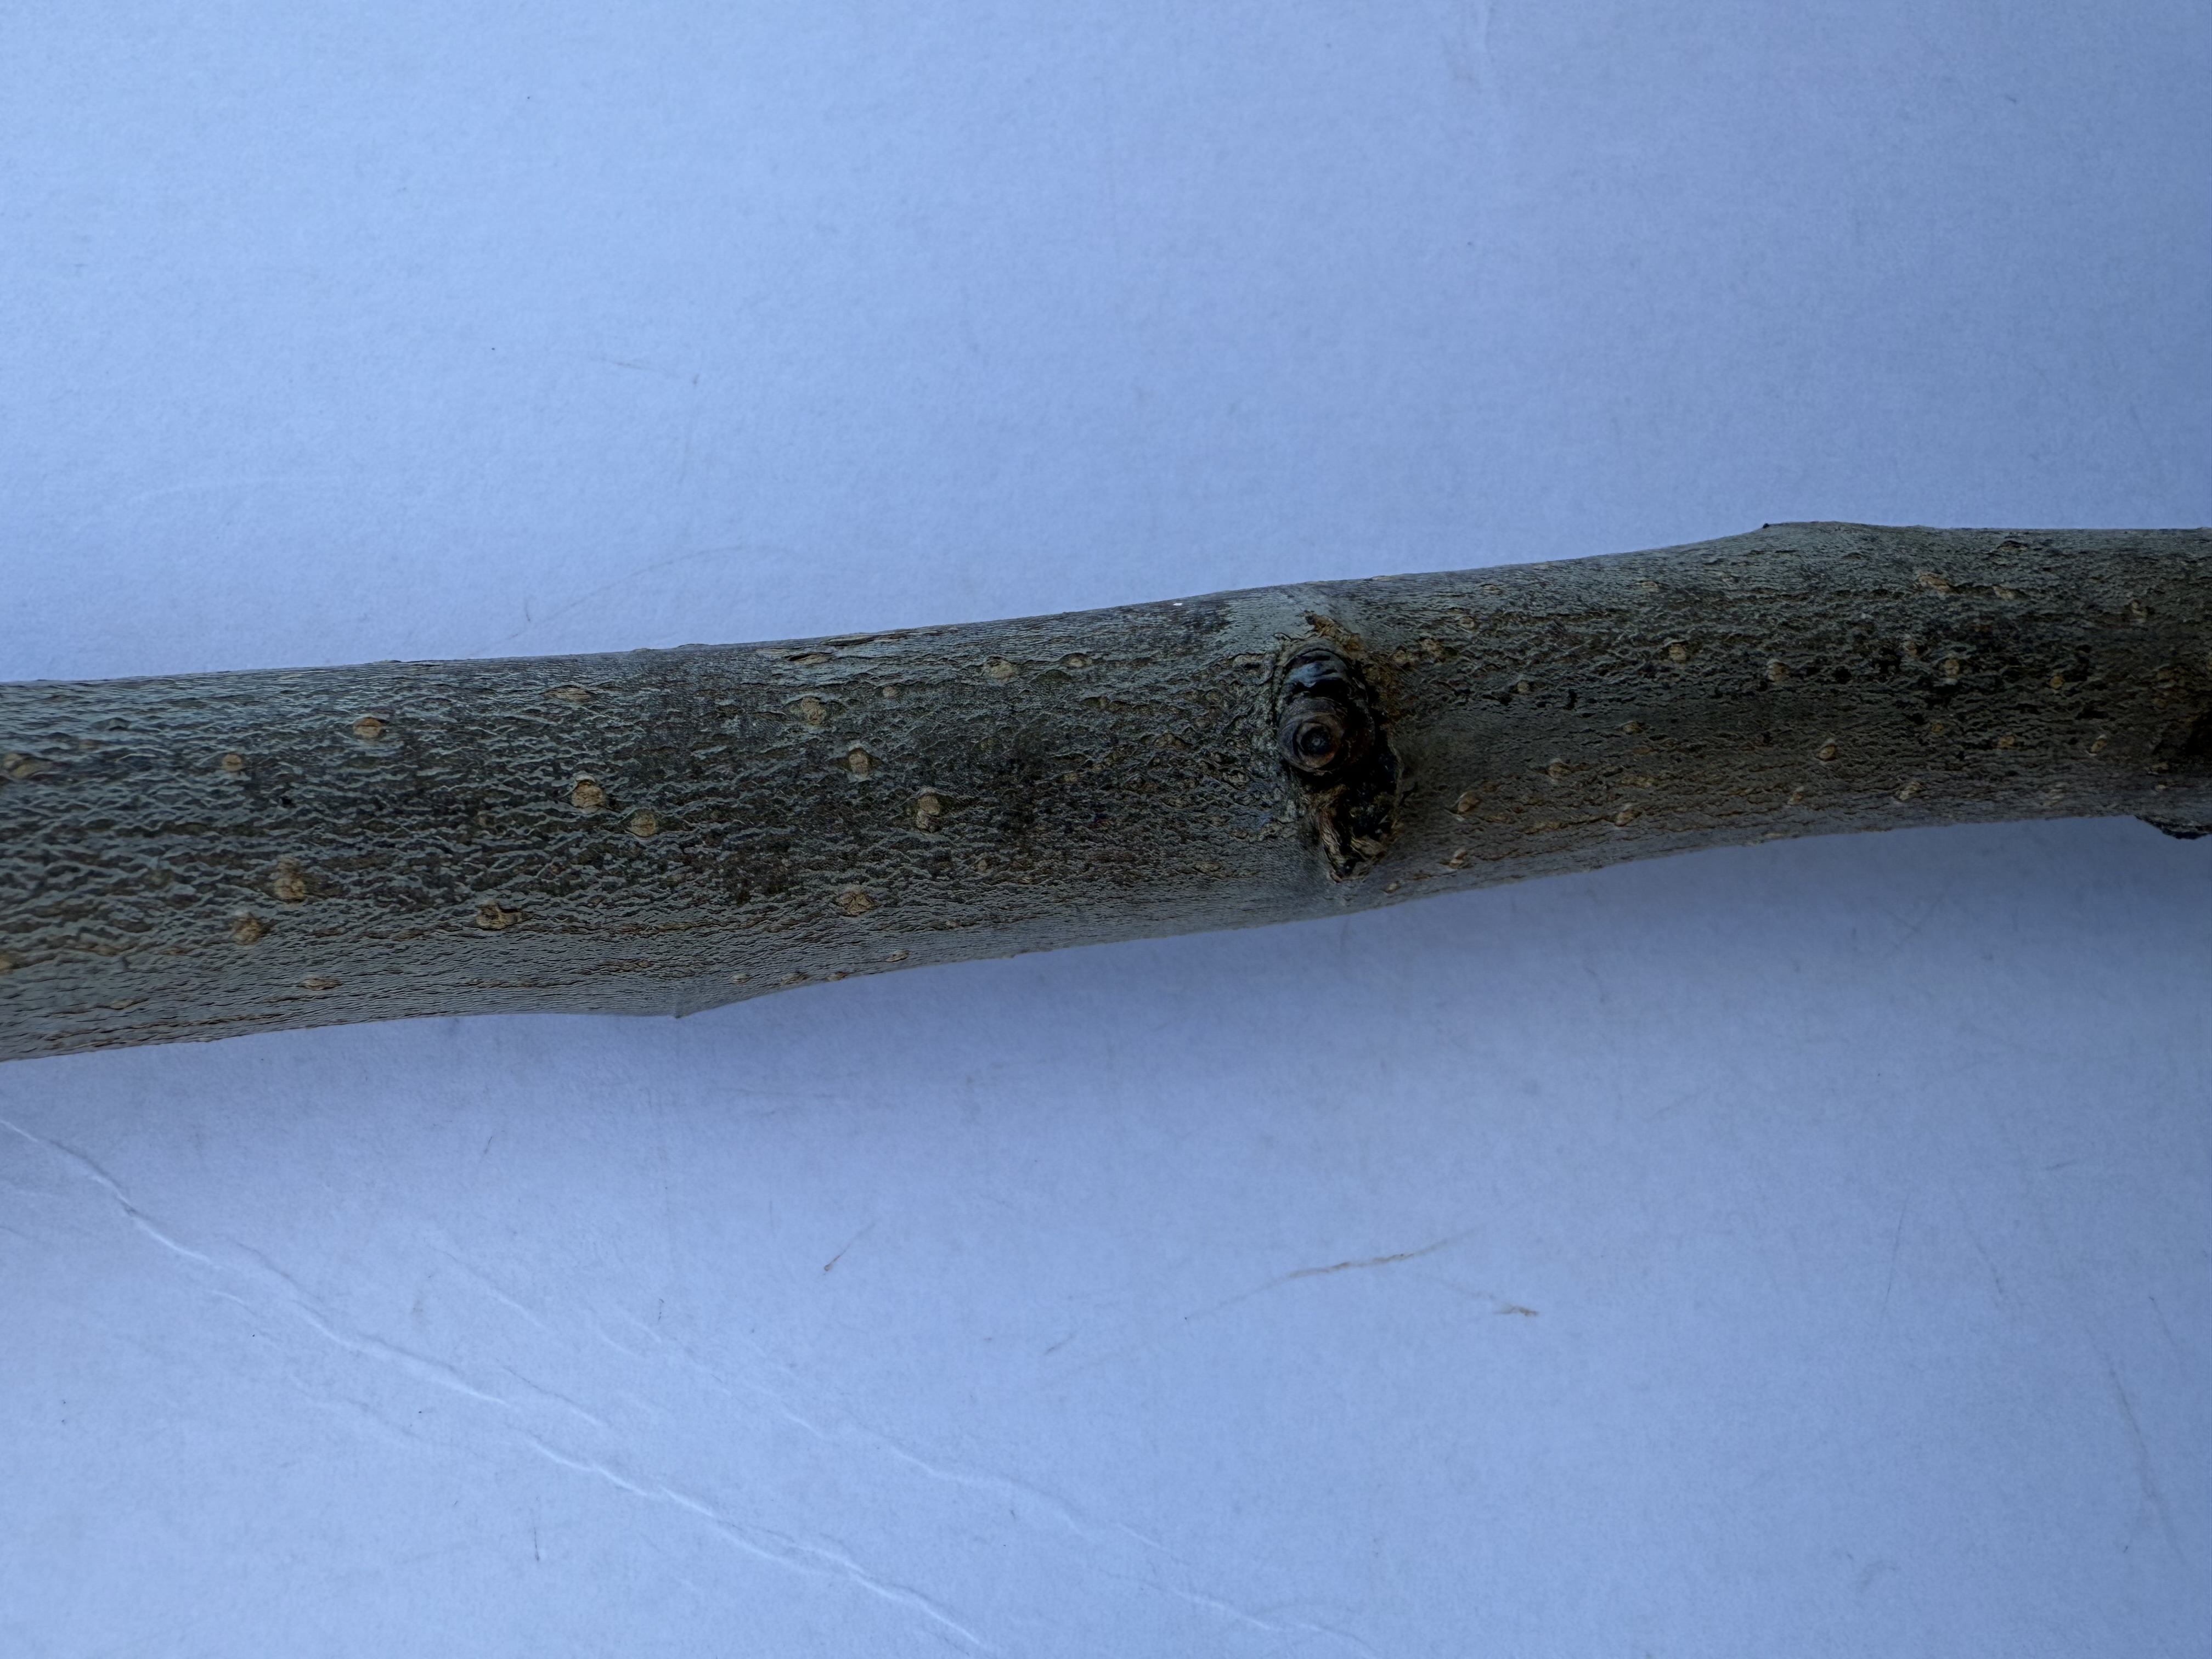
Variety: Margarita Marilla Pear